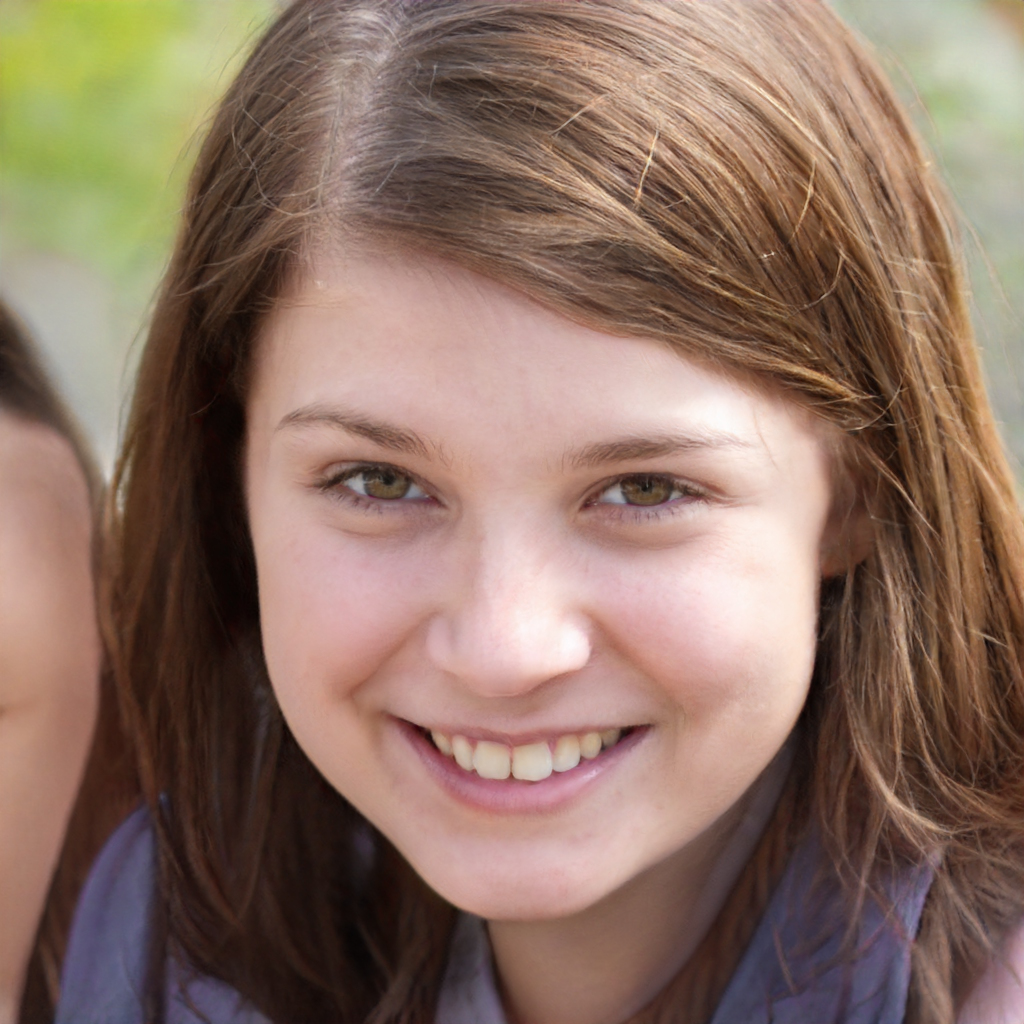
Label: Colored